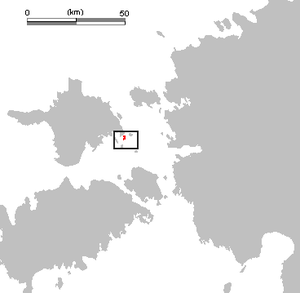
Kaevatsi est une île estonienne de la mer Baltique.